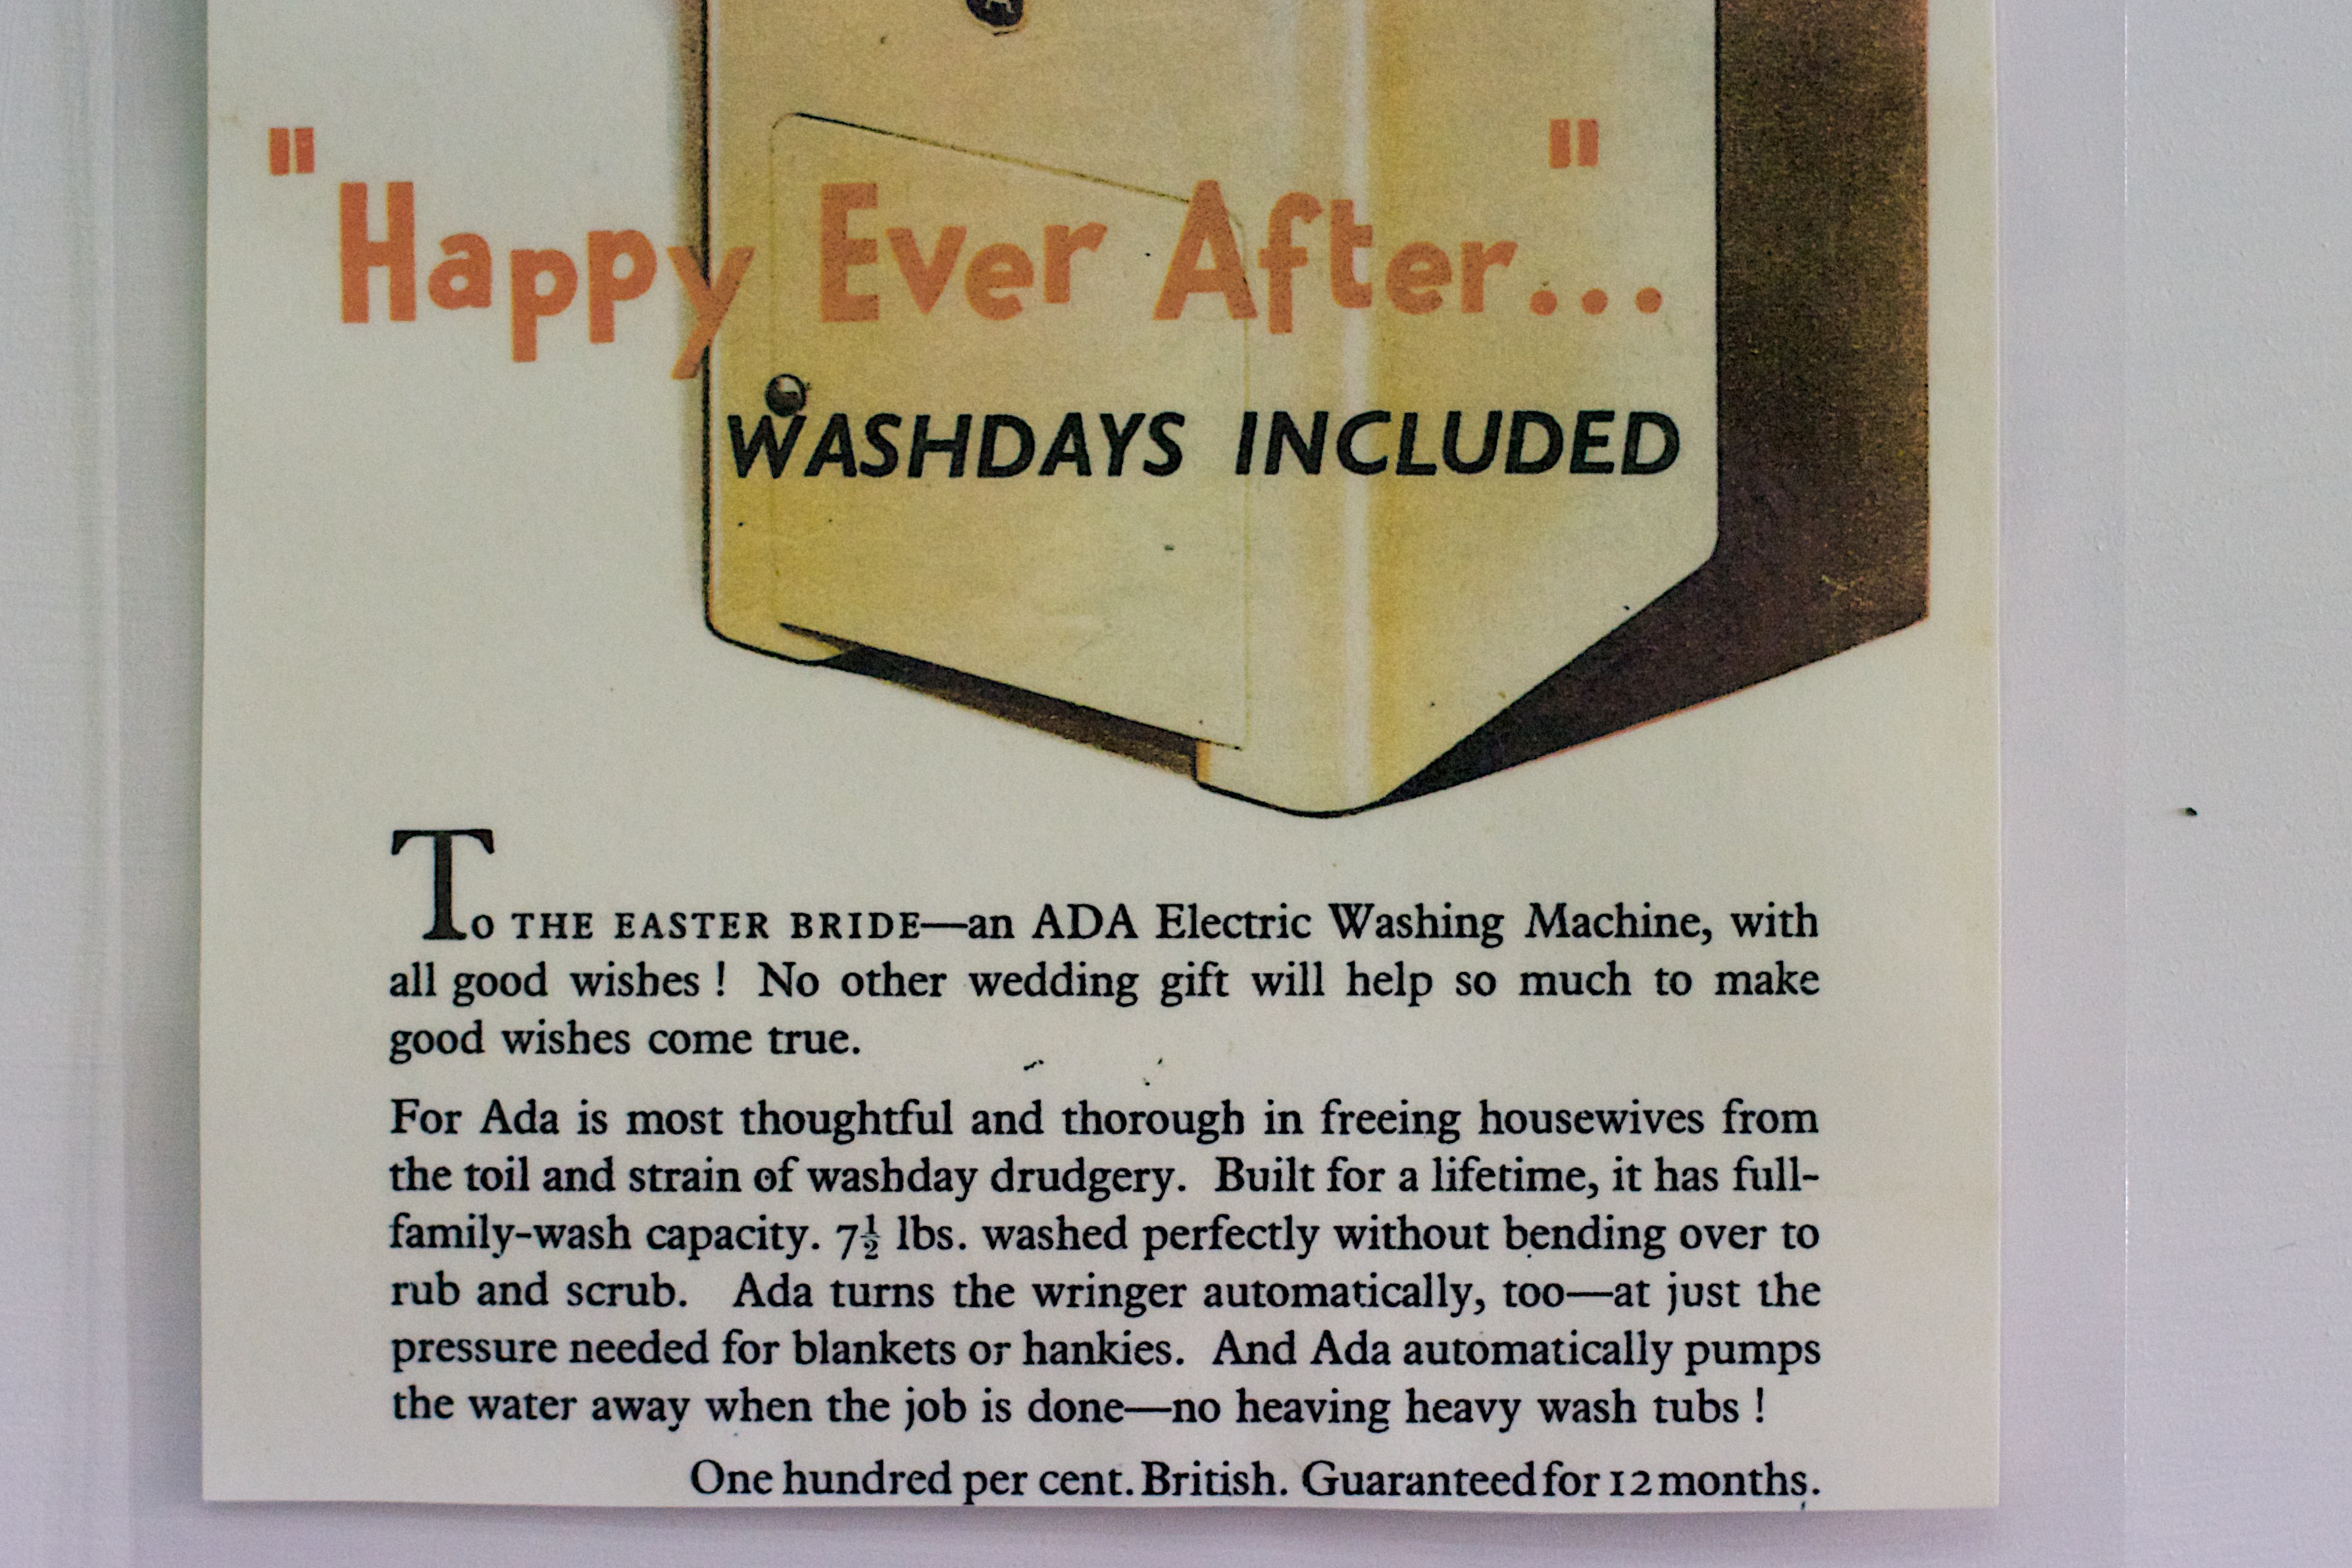
advertising, sign, label, brand, text, document, auodyssey, commemorative plaque